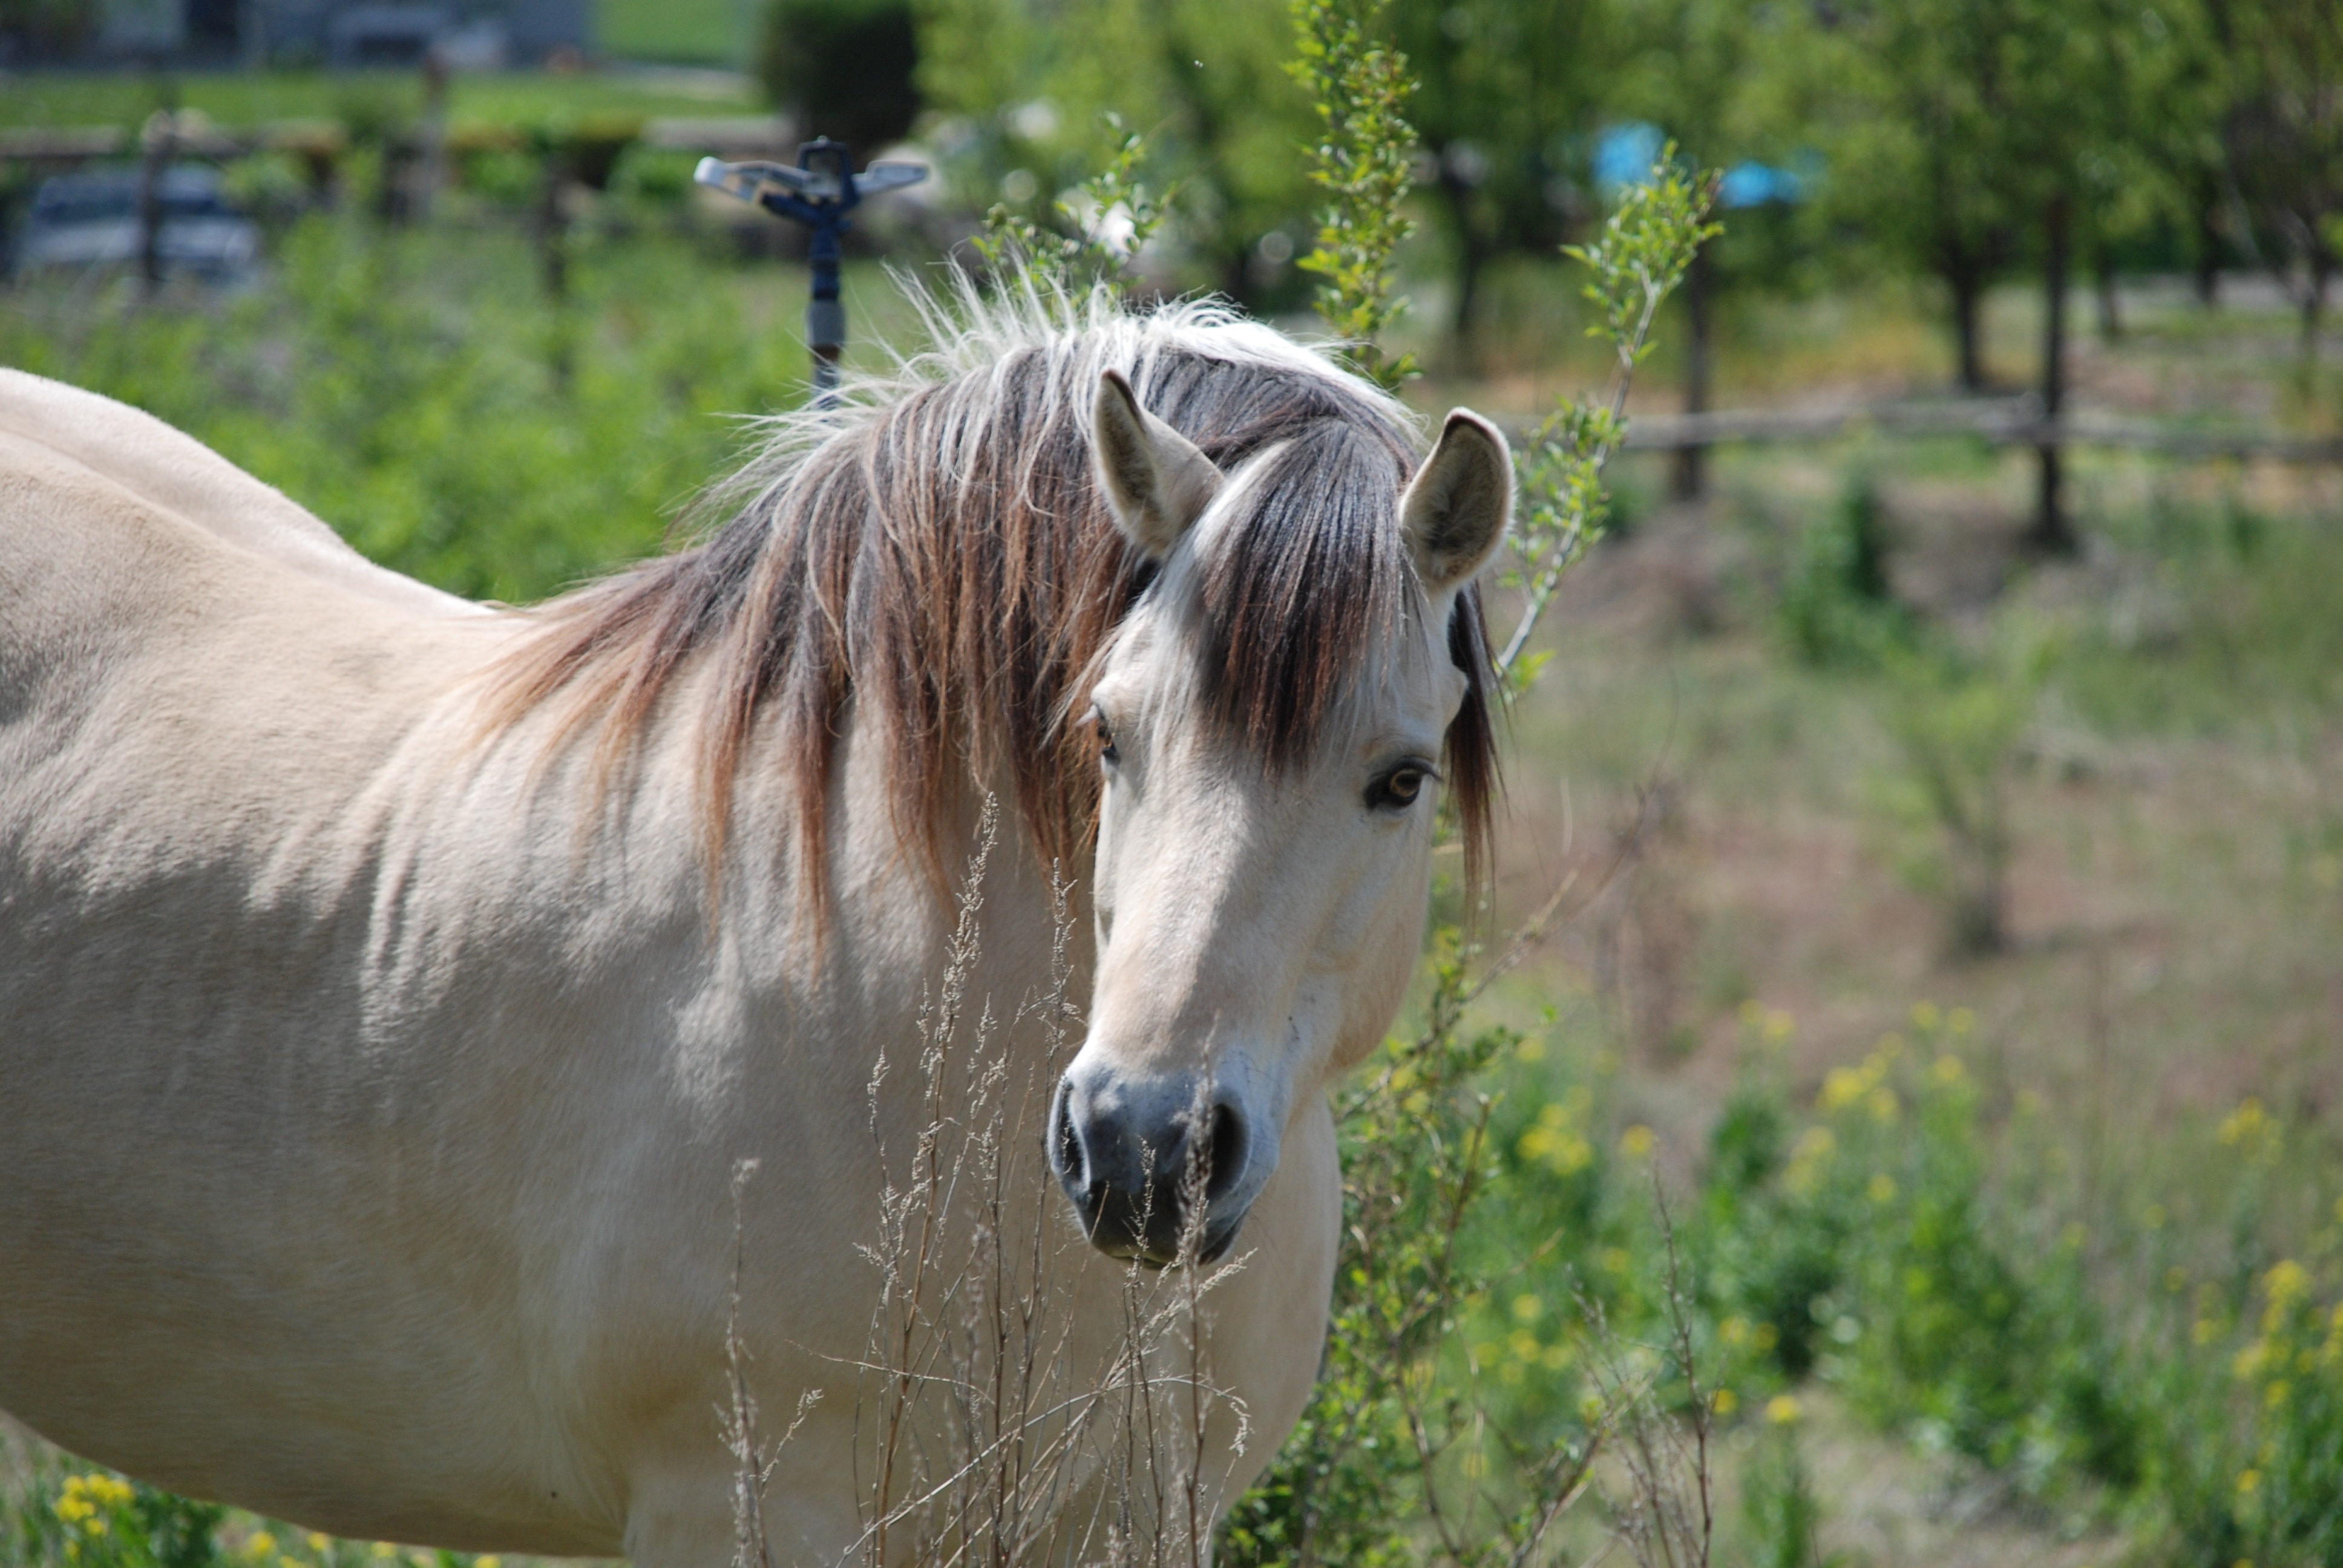
field, pasture, horse, mammal, stallion, mane, fauna, vertebrate, mare, rural area, farm separated by comma, horse like mammal, mustang horse